Manila Ocean Park

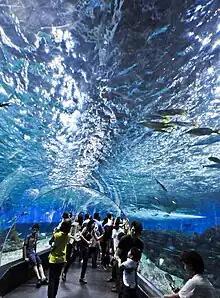
Tunnel of the Manila Ocean Park's Oceanarium

The main attraction of Manila Ocean Park is the Oceanarium which houses 14,000 sea creatures from about 277 species all of which is indigenous in Southeast Asia. The Oceanarium has seven sections and contains of sea water. Its main feature is the 220° curved walkway tunnel after a walkthrough inside the Oceanarium. The water used in the Oceanarium is derived from Manila Bay, which is filtered to be suitable to marine life. It also has an educational activity area, function rooms for events, and shark and stingray viewing area situated in two levels. The Jellies Exhibit, a separate attraction hosts jellyfishes. The Back of the House features information on the operation of the facility itself.